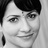
Emotion: happy